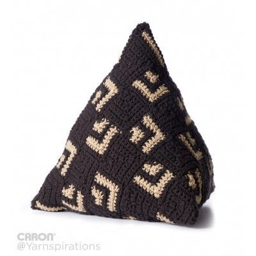
free experienced crochet pillow pattern -- triangle shaped pillow done in black and tan with a mosaic pattern .